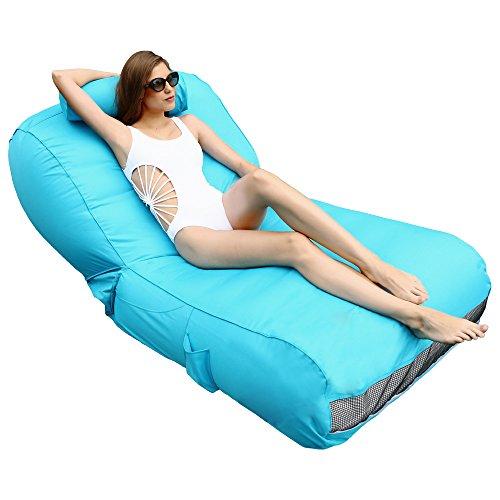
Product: Ove Decors Inflatable Pool Float Lounger, Blue
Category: Toys & Games | Sports & Outdoor Play | Pools & Water Toys | Pool Rafts & Inflatable Ride-ons
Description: Includes mildew, chlorine, and fading-resistant blue washable fabric, removable cover and manual pump.
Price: $62.69
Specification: ProductDimensions:31x71x19inches|ItemWeight:15pounds|ShippingWeight:16pounds(Viewshippingratesandpolicies)|Manufacturer:OveDecors|ASIN:B06X9GNW35|Itemmodelnumber:AQUABLUE